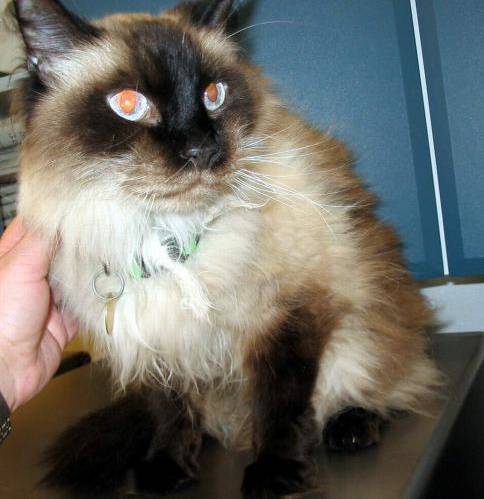
Label: cat